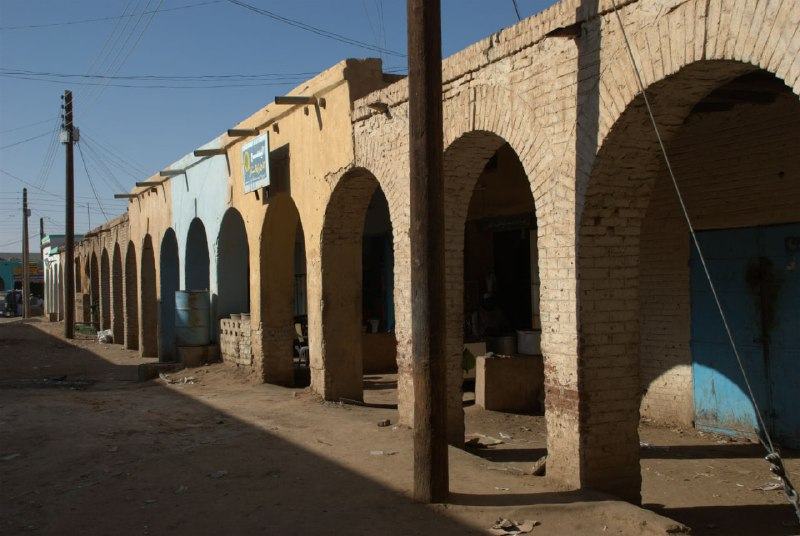
الوصف بالفصحى: بناء قديم في السوق يضم متاجر كثيرة
الوصف بالعامية السودانية: مبنى قديم في سوق فيهو دكاكين كتيرة
التصنيف: Marketplaces